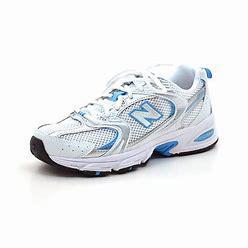
Brand: New
Model: Balance New Balance 530 Marathon